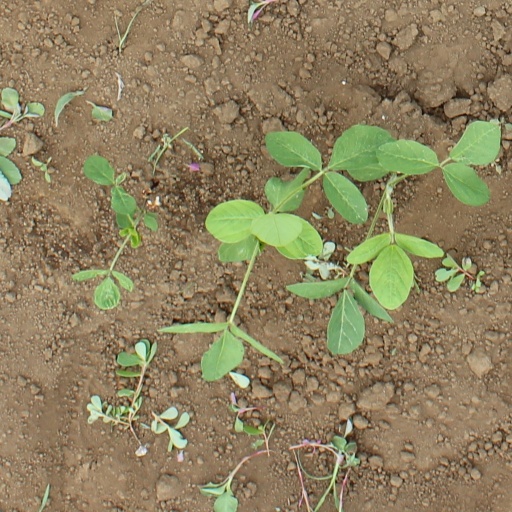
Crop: soybean